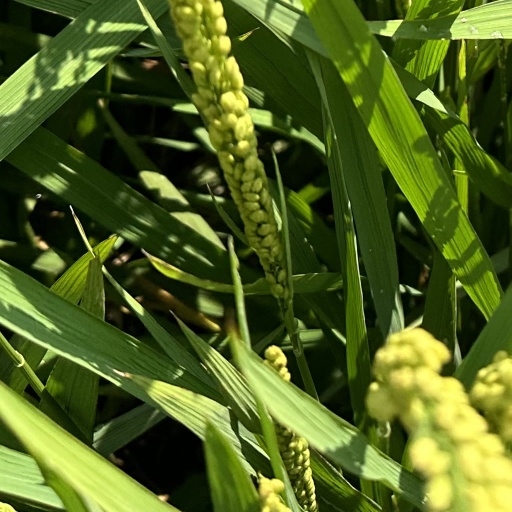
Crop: rice